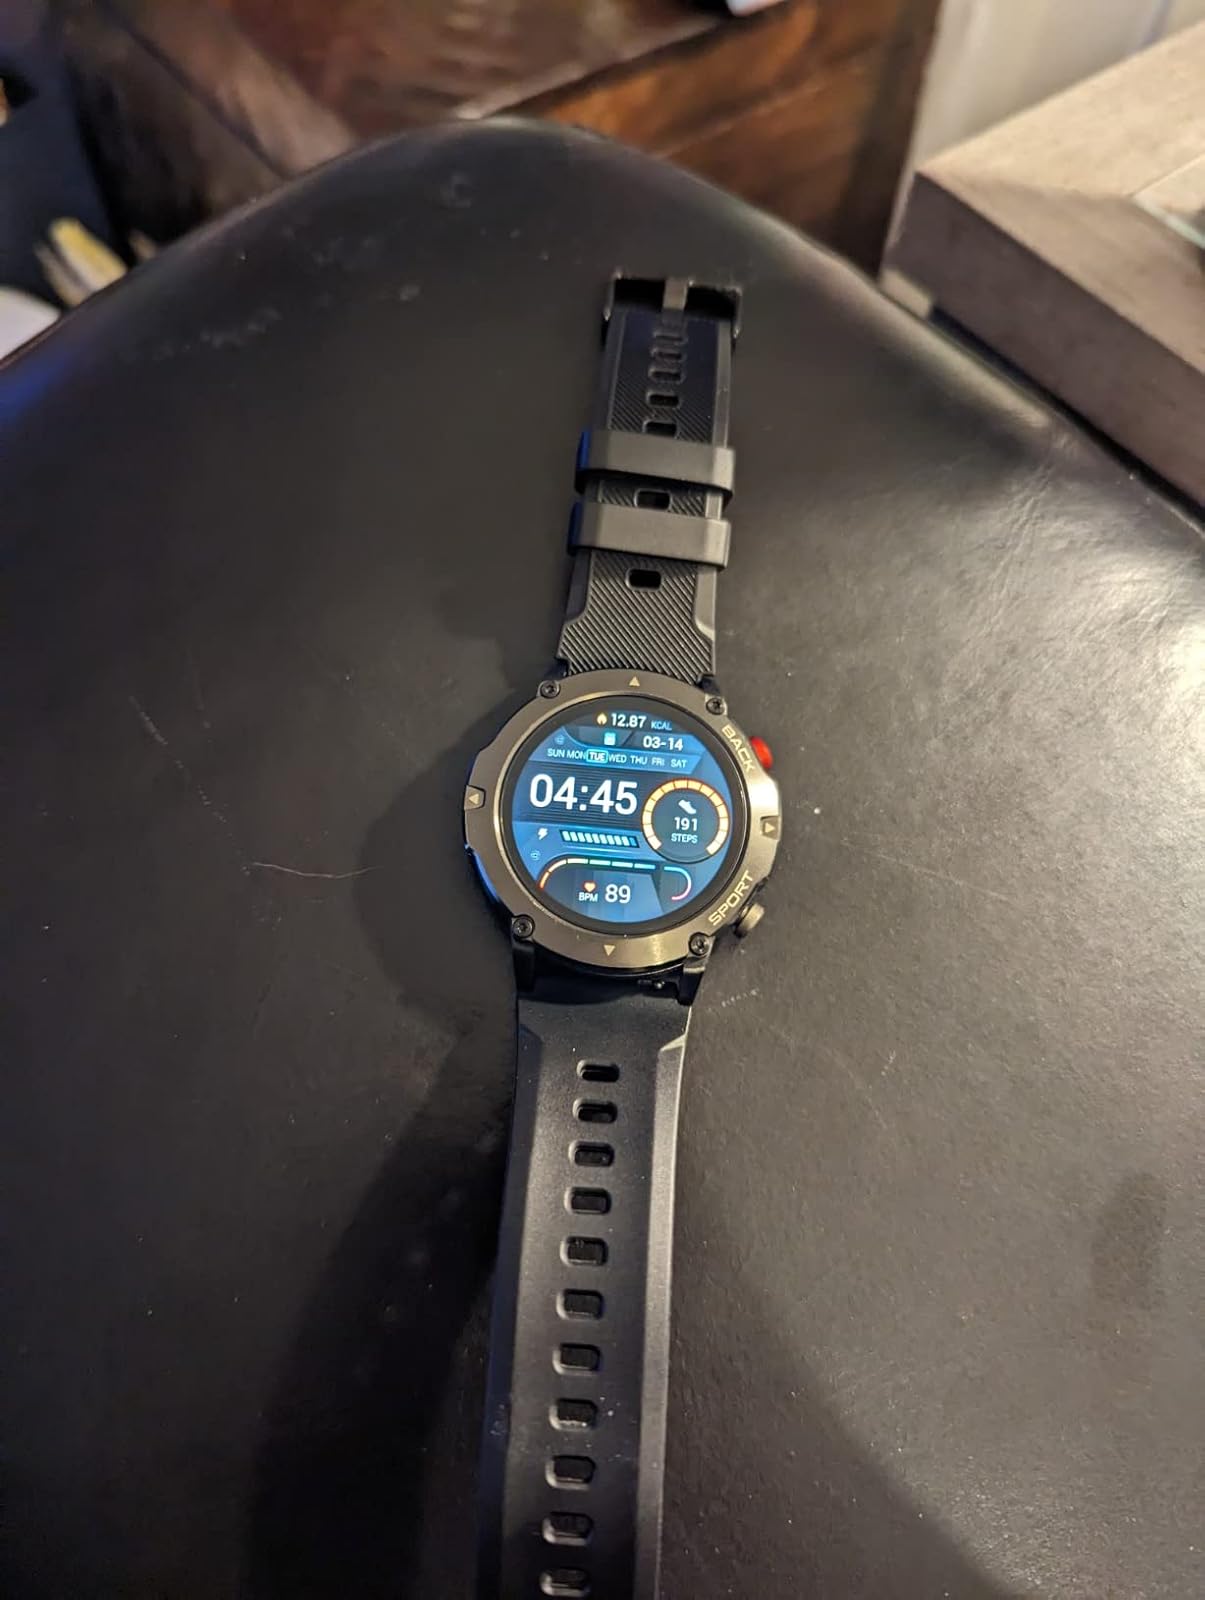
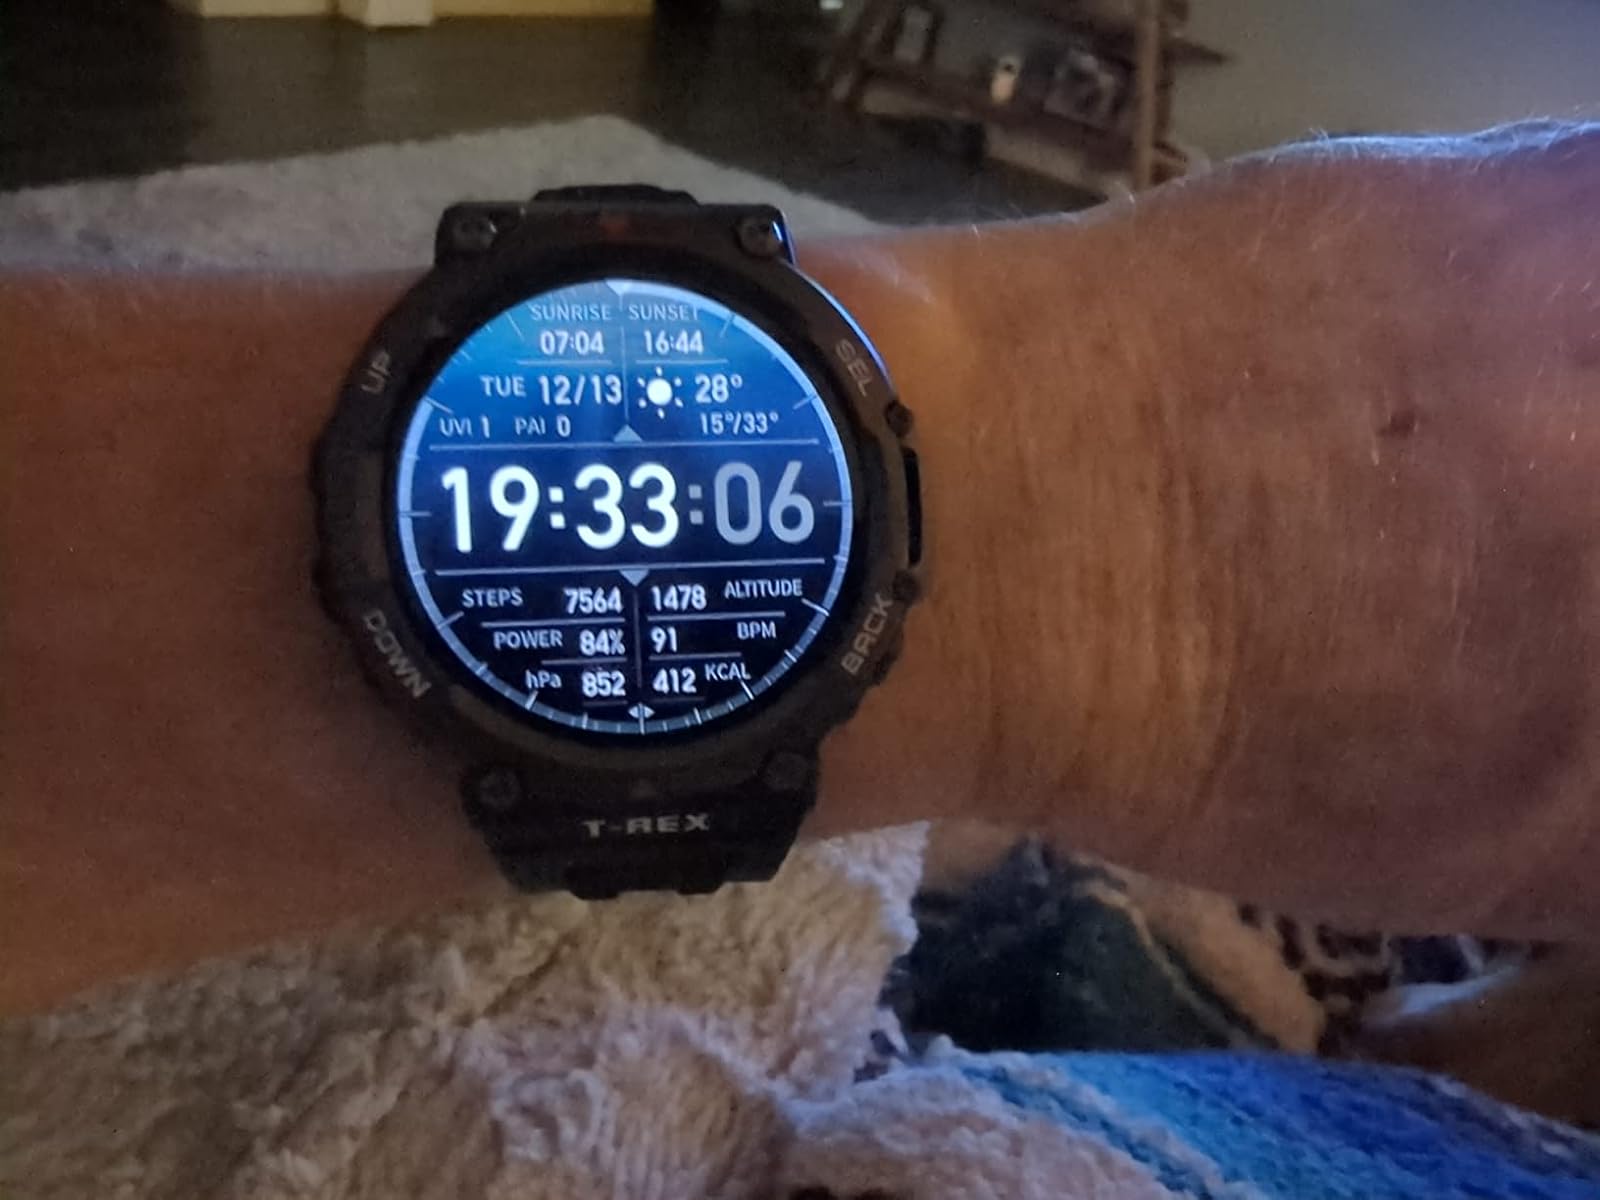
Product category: smartwatch
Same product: no